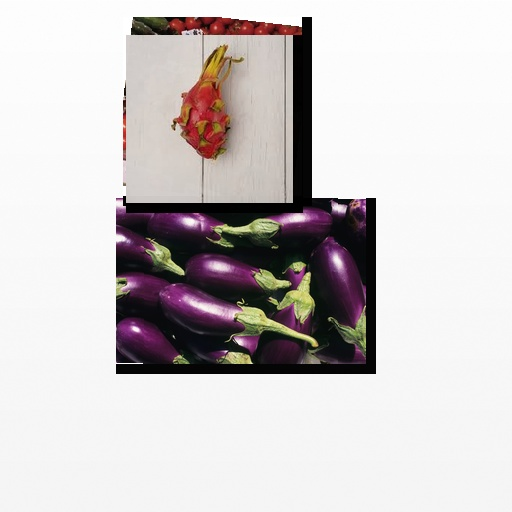
Food items: eggplant, dragon_fruit, tomato